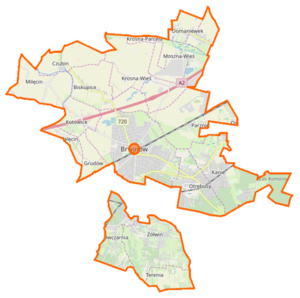
Brwinów est une gmina urbaine-rurale ou mixte de la powiat de Pruszków, dans la Voïvodie de Mazovie, dans le centre-est de la Pologne.